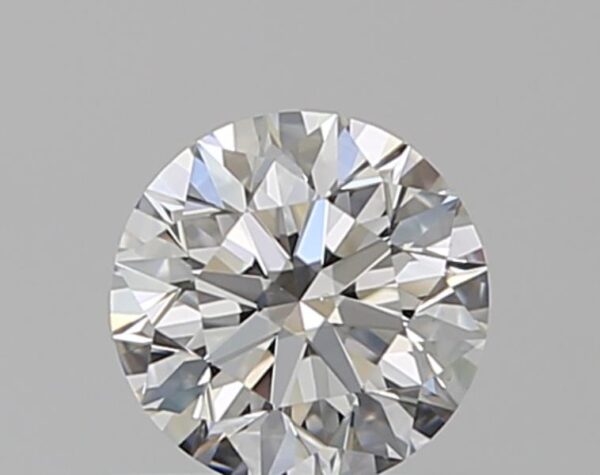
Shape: round
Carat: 0.51
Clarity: VS2
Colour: G
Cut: EX
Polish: EX
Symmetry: EX
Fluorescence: N
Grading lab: GIA
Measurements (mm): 5.06 x 5.09 x 3.19